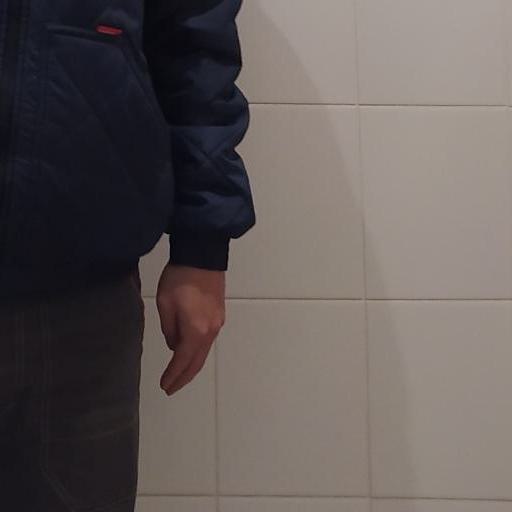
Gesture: no_gesture